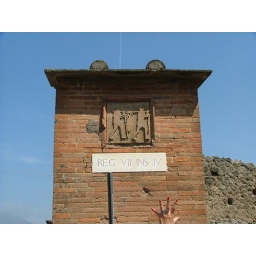
Pompeii street signs were in pictures (the sign underneath is modern). This was a street where you could buy wine